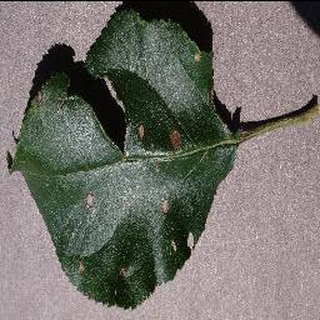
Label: apple_black_rot